Hal Prewitt

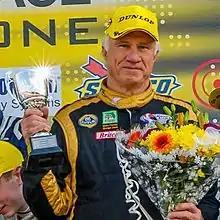
2015 Podium at 24 hours of Silverstone

Harold D. Prewitt, Jr (Hal) (born October 1, 1954, in Hutchinson, Kansas) is an artist, photographer, race car driver, businessperson, inventor of personal computer products and early pioneer in the personal computer revolution. He resides in South Beach (Miami Beach, Florida).